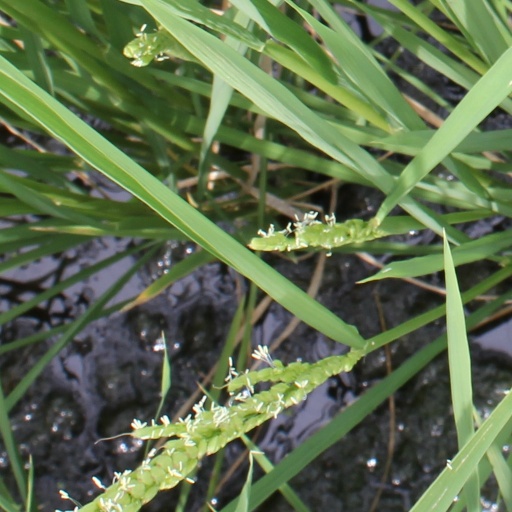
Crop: rice